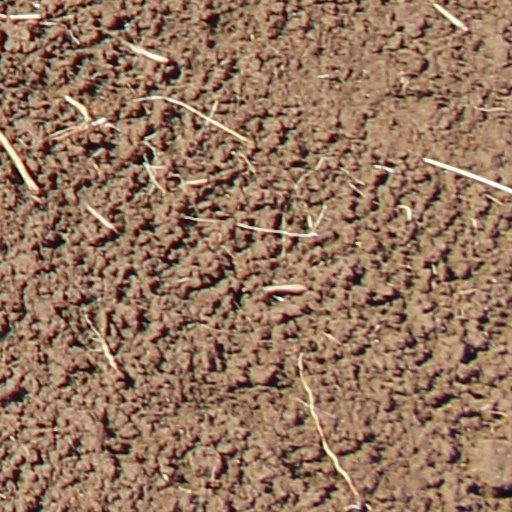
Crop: wheat